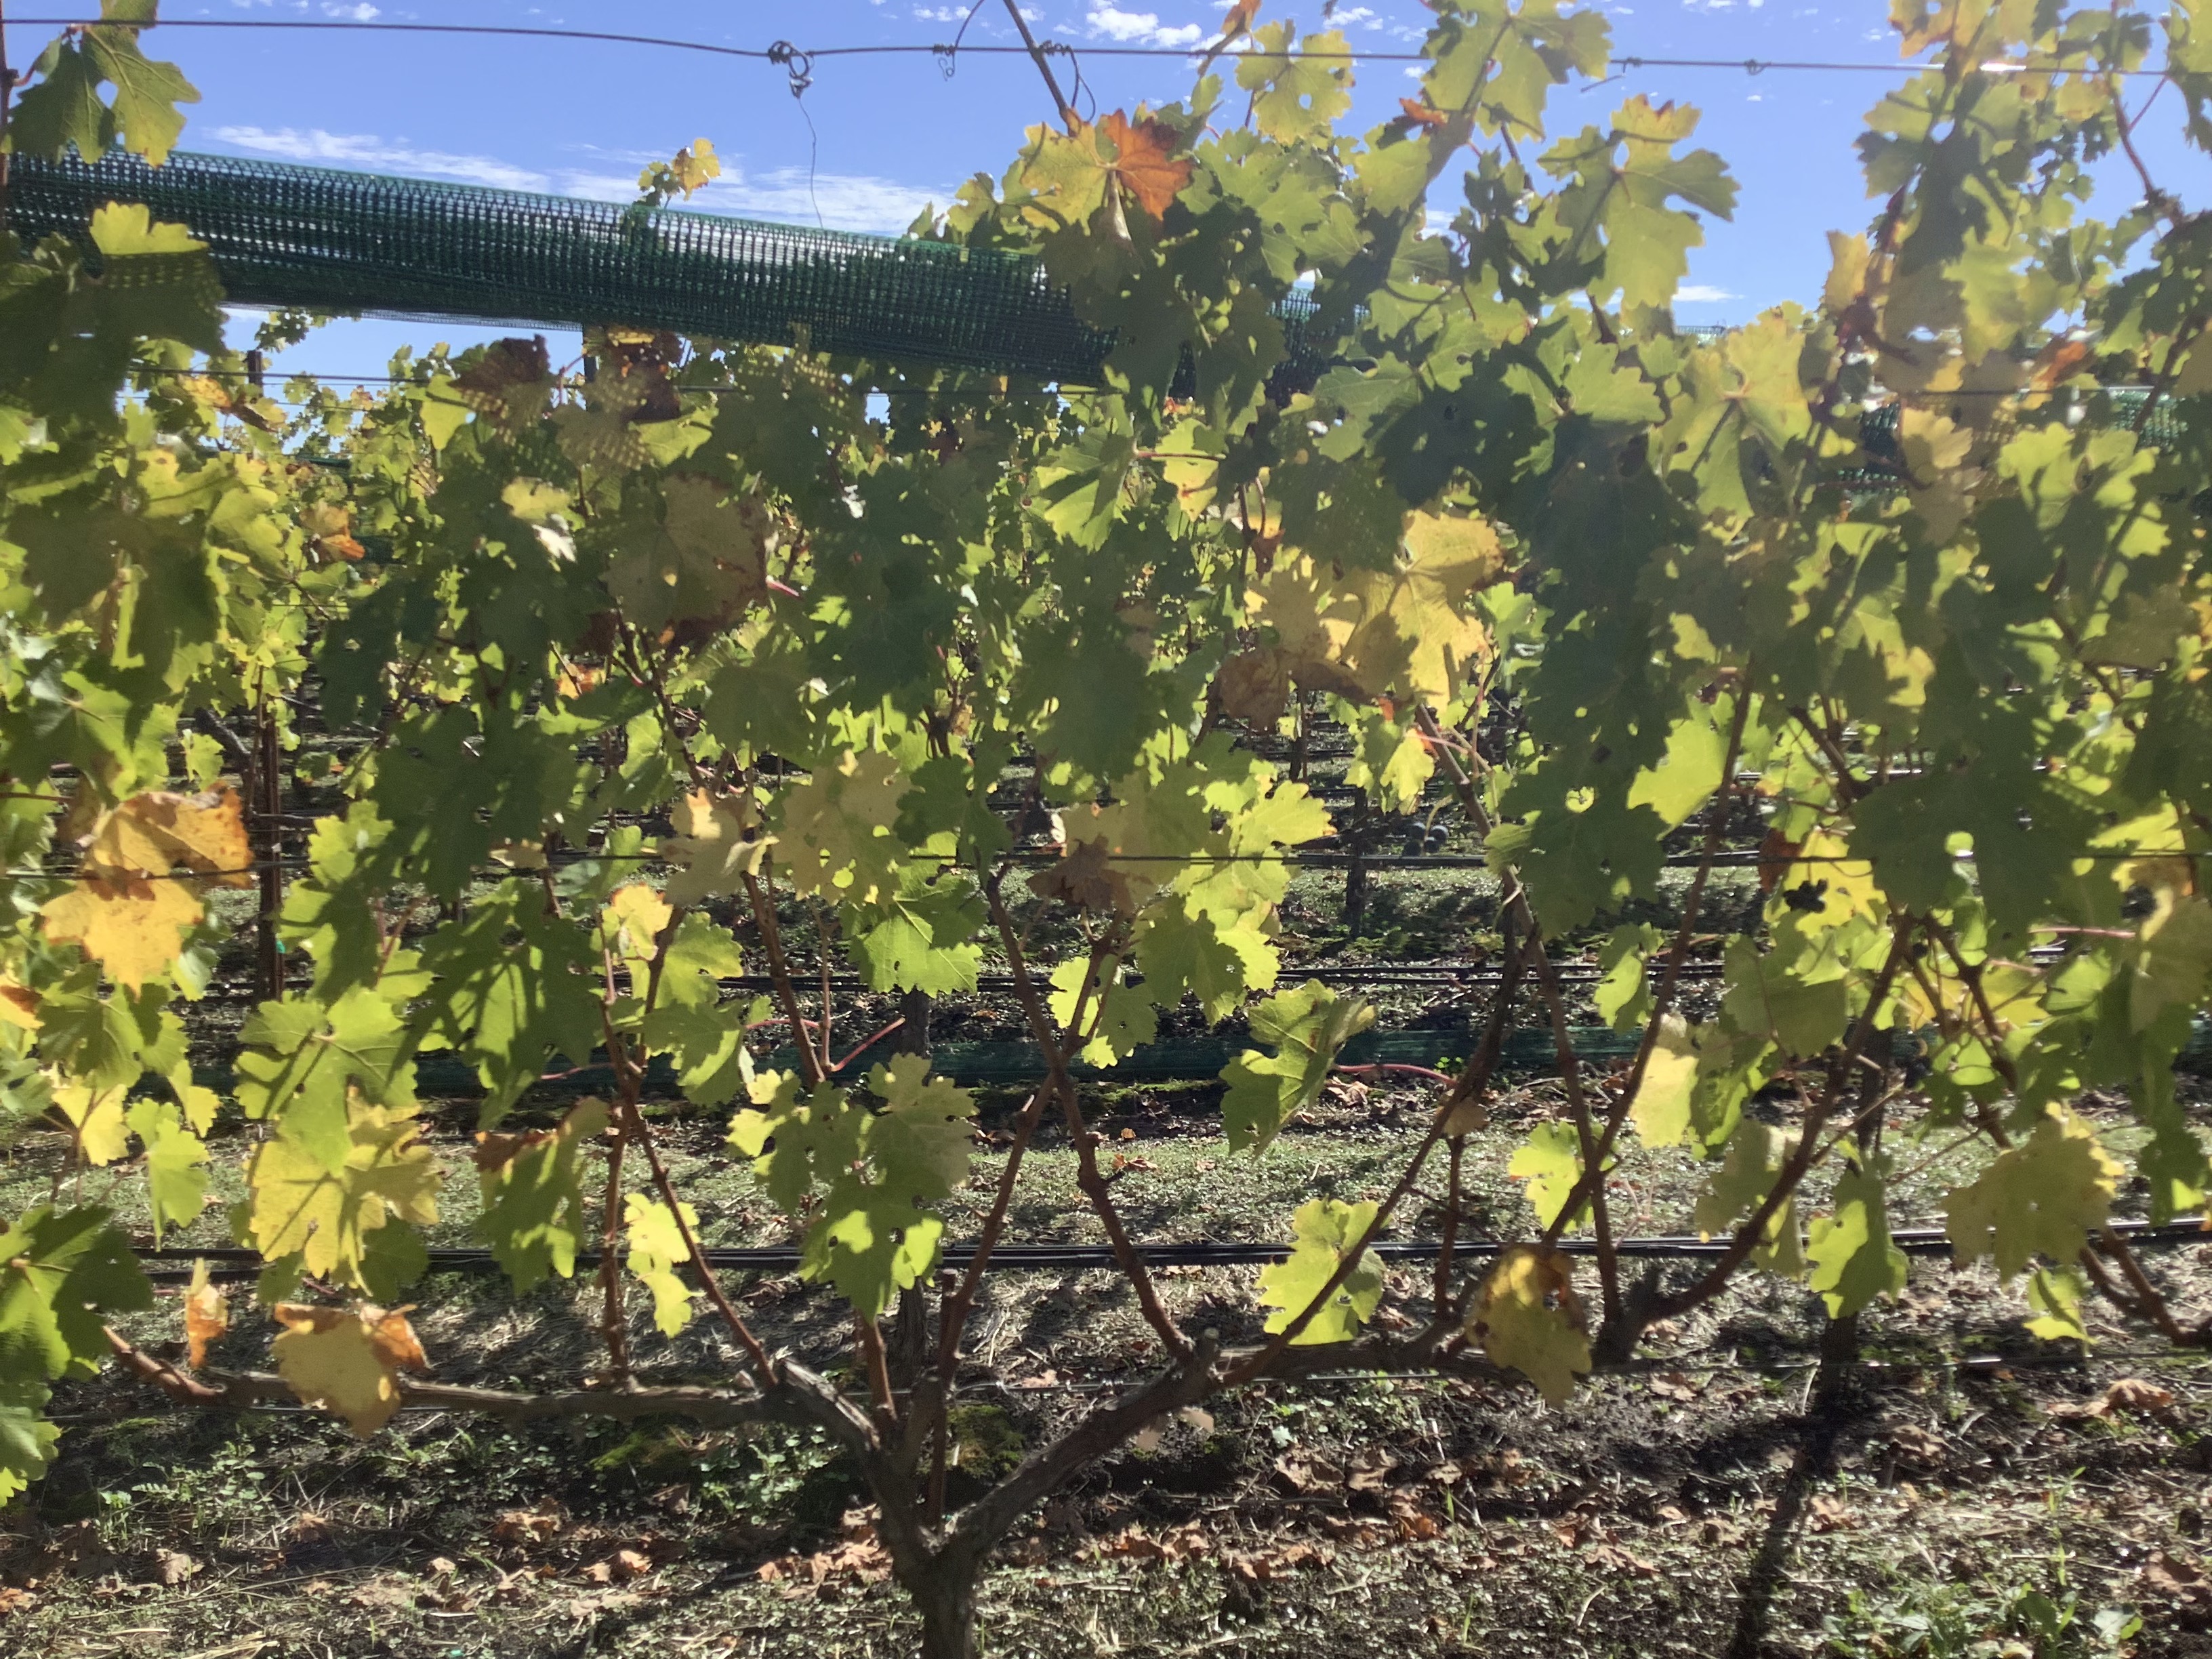
Label: No Virus